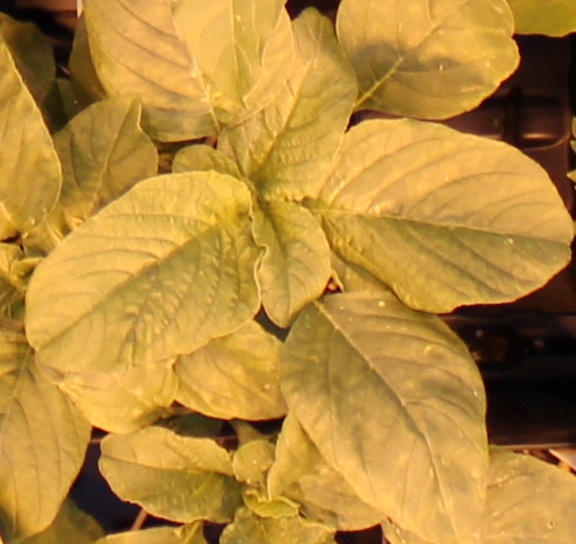
Label: Redroot Pigweed